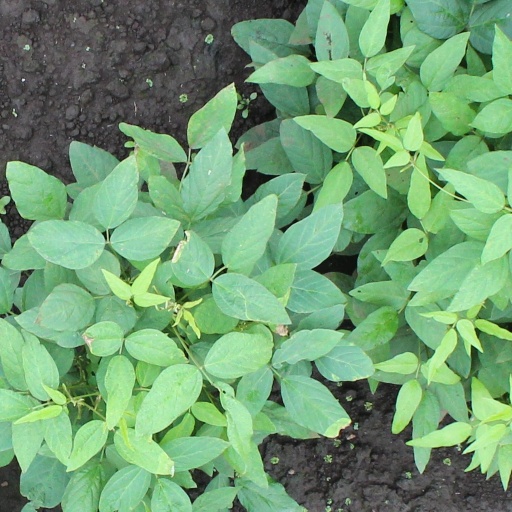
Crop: soybean